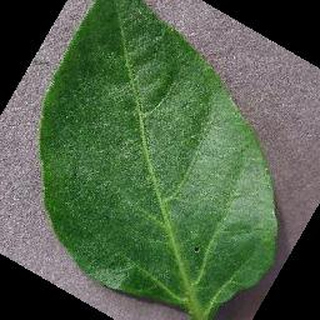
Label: healthy_bell_pepper